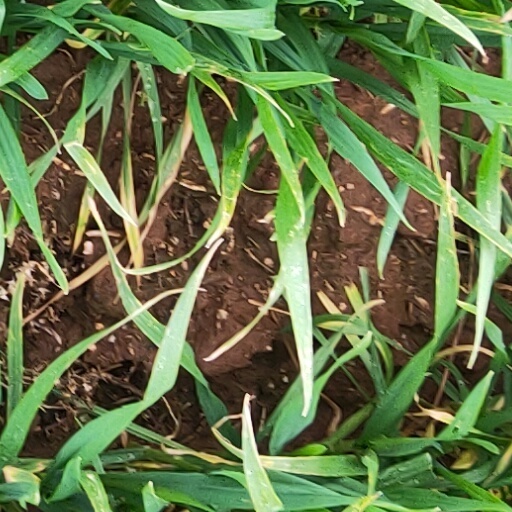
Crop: wheat